Néstor Mario Rapanelli

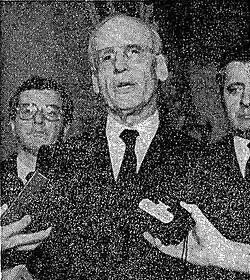
Néstor Mario Rapanelli, 1989

Néstor Mario Rapanelli (April 23, 1929 – February 23, 2021) was an Argentine economist, businessman (Bunge & Born), and politician. He served as Minister of Economy in 1989. He was born and died in Buenos Aires.